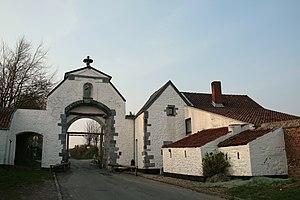
Lobbes (Belgique), la Portelette - Portail d'enceinte de l'ancienne abbaye (XVIIe siècle).
La liste des monastères en Belgique a pour but de recenser, sur le territoire de la Belgique, tous les monastères, c'est-à-dire ceux qui correspondent à des chartreuses, des abbayes ou des prieurés, mais aussi ceux qui le sont au sens strict. Il est précisé à chaque fois :
Lobbes est une commune francophone de Belgique située en Région wallonne dans la province de Hainaut.
L’ordre de Saint-Benoît, plus connu sous le nom d’ordre des Bénédictins, est une fédération de monastères ayant, au cours de leur histoire, adopté la règle de saint Benoît. Ainsi saint Benoît de Nursie en est-il considéré comme le fondateur.
L'abbaye Saint-Pierre de Lobbes était une antique et prestigieuse abbaye bénédictine située en Belgique, à Lobbes, près de Thuin, dans la province de Hainaut. Elle fut fondée sur la Sambre, vers 654, par saint Landelin, un brigand converti devenu ermite, lequel attirait des sympathisants. L'oratoire construit à cet endroit fédérait les disciples. Le premier abbé de Lobbes est Ursmer, qui y développa les bâtiments monastiques. Avec le second abbé de Lobbes commence l’activité intellectuelle du monastère. La bibliothèque va s’enrichir au fil des siècles.